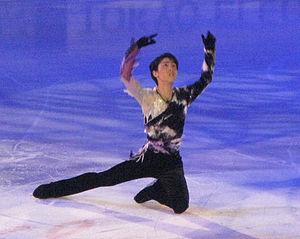
Yuzuru Hanyu au gala des Championnats du monde de patinage artistique 2012 à Nice.